R/K selection theory

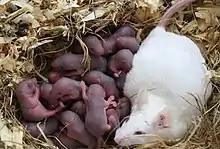
A litter of rats with their mother. The reproduction of rats follows an "r"-selection strategy, with many offspring, short gestation, less parental care, and a short time until sexual maturity. The same applies to mice.

In selection theory, selective pressures are hypothesised to drive evolution in one of two generalized directions: - or -selection. These terms, and , are drawn from standard ecological formula as illustrated in the simplified of population dynamics: